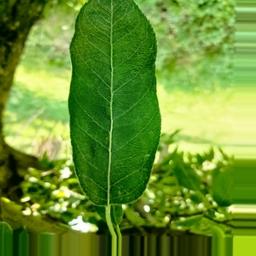
Label: Healthy